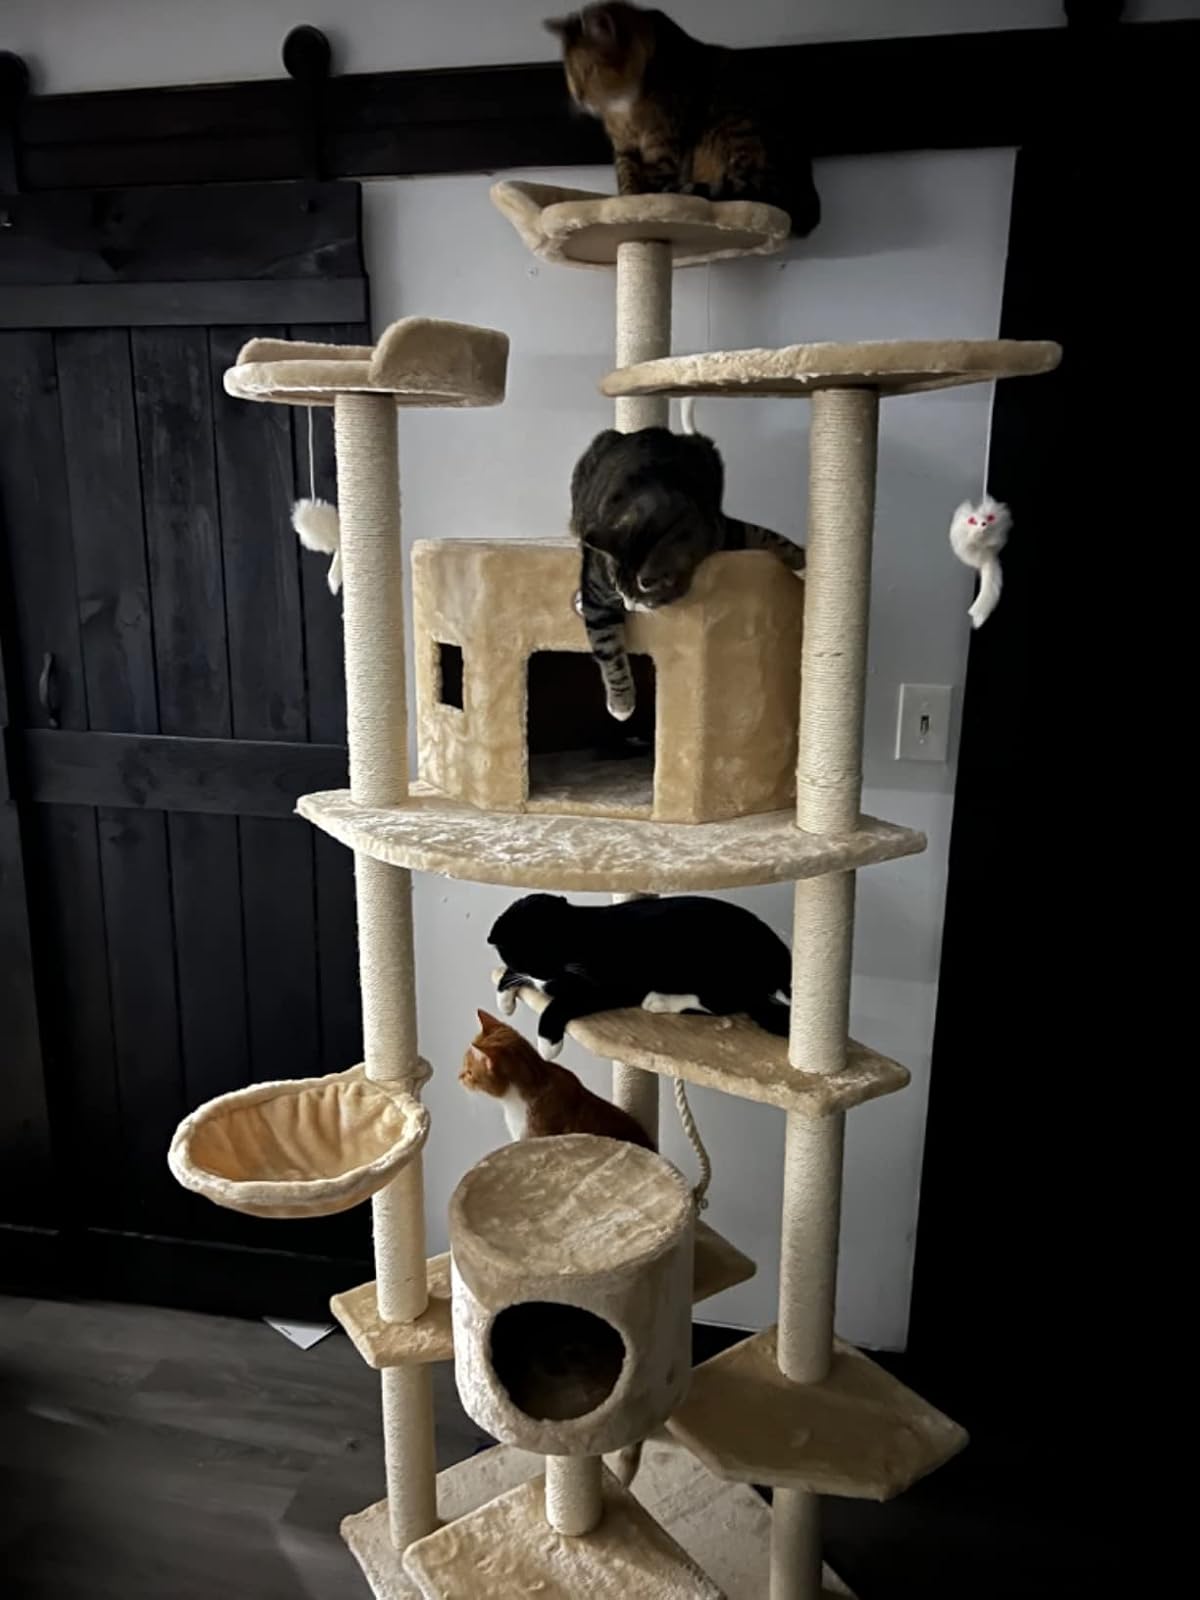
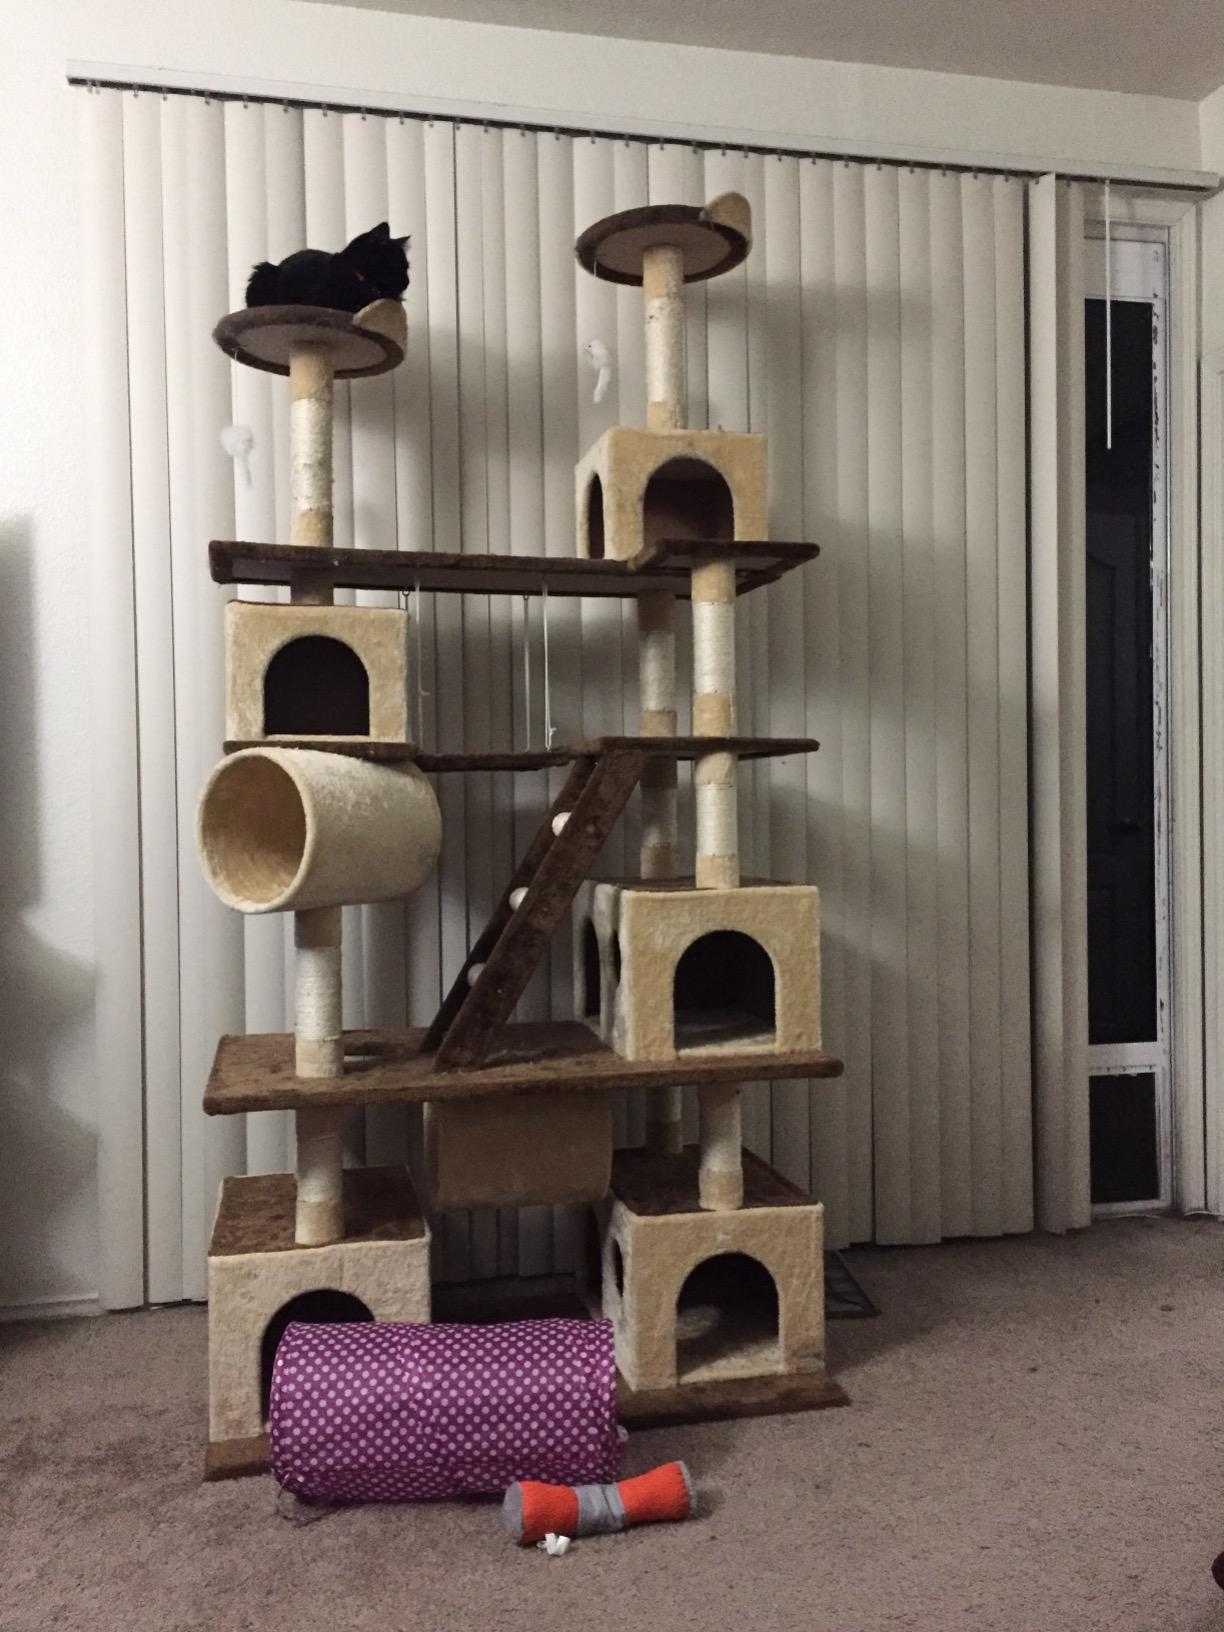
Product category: items_cat tree
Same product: no